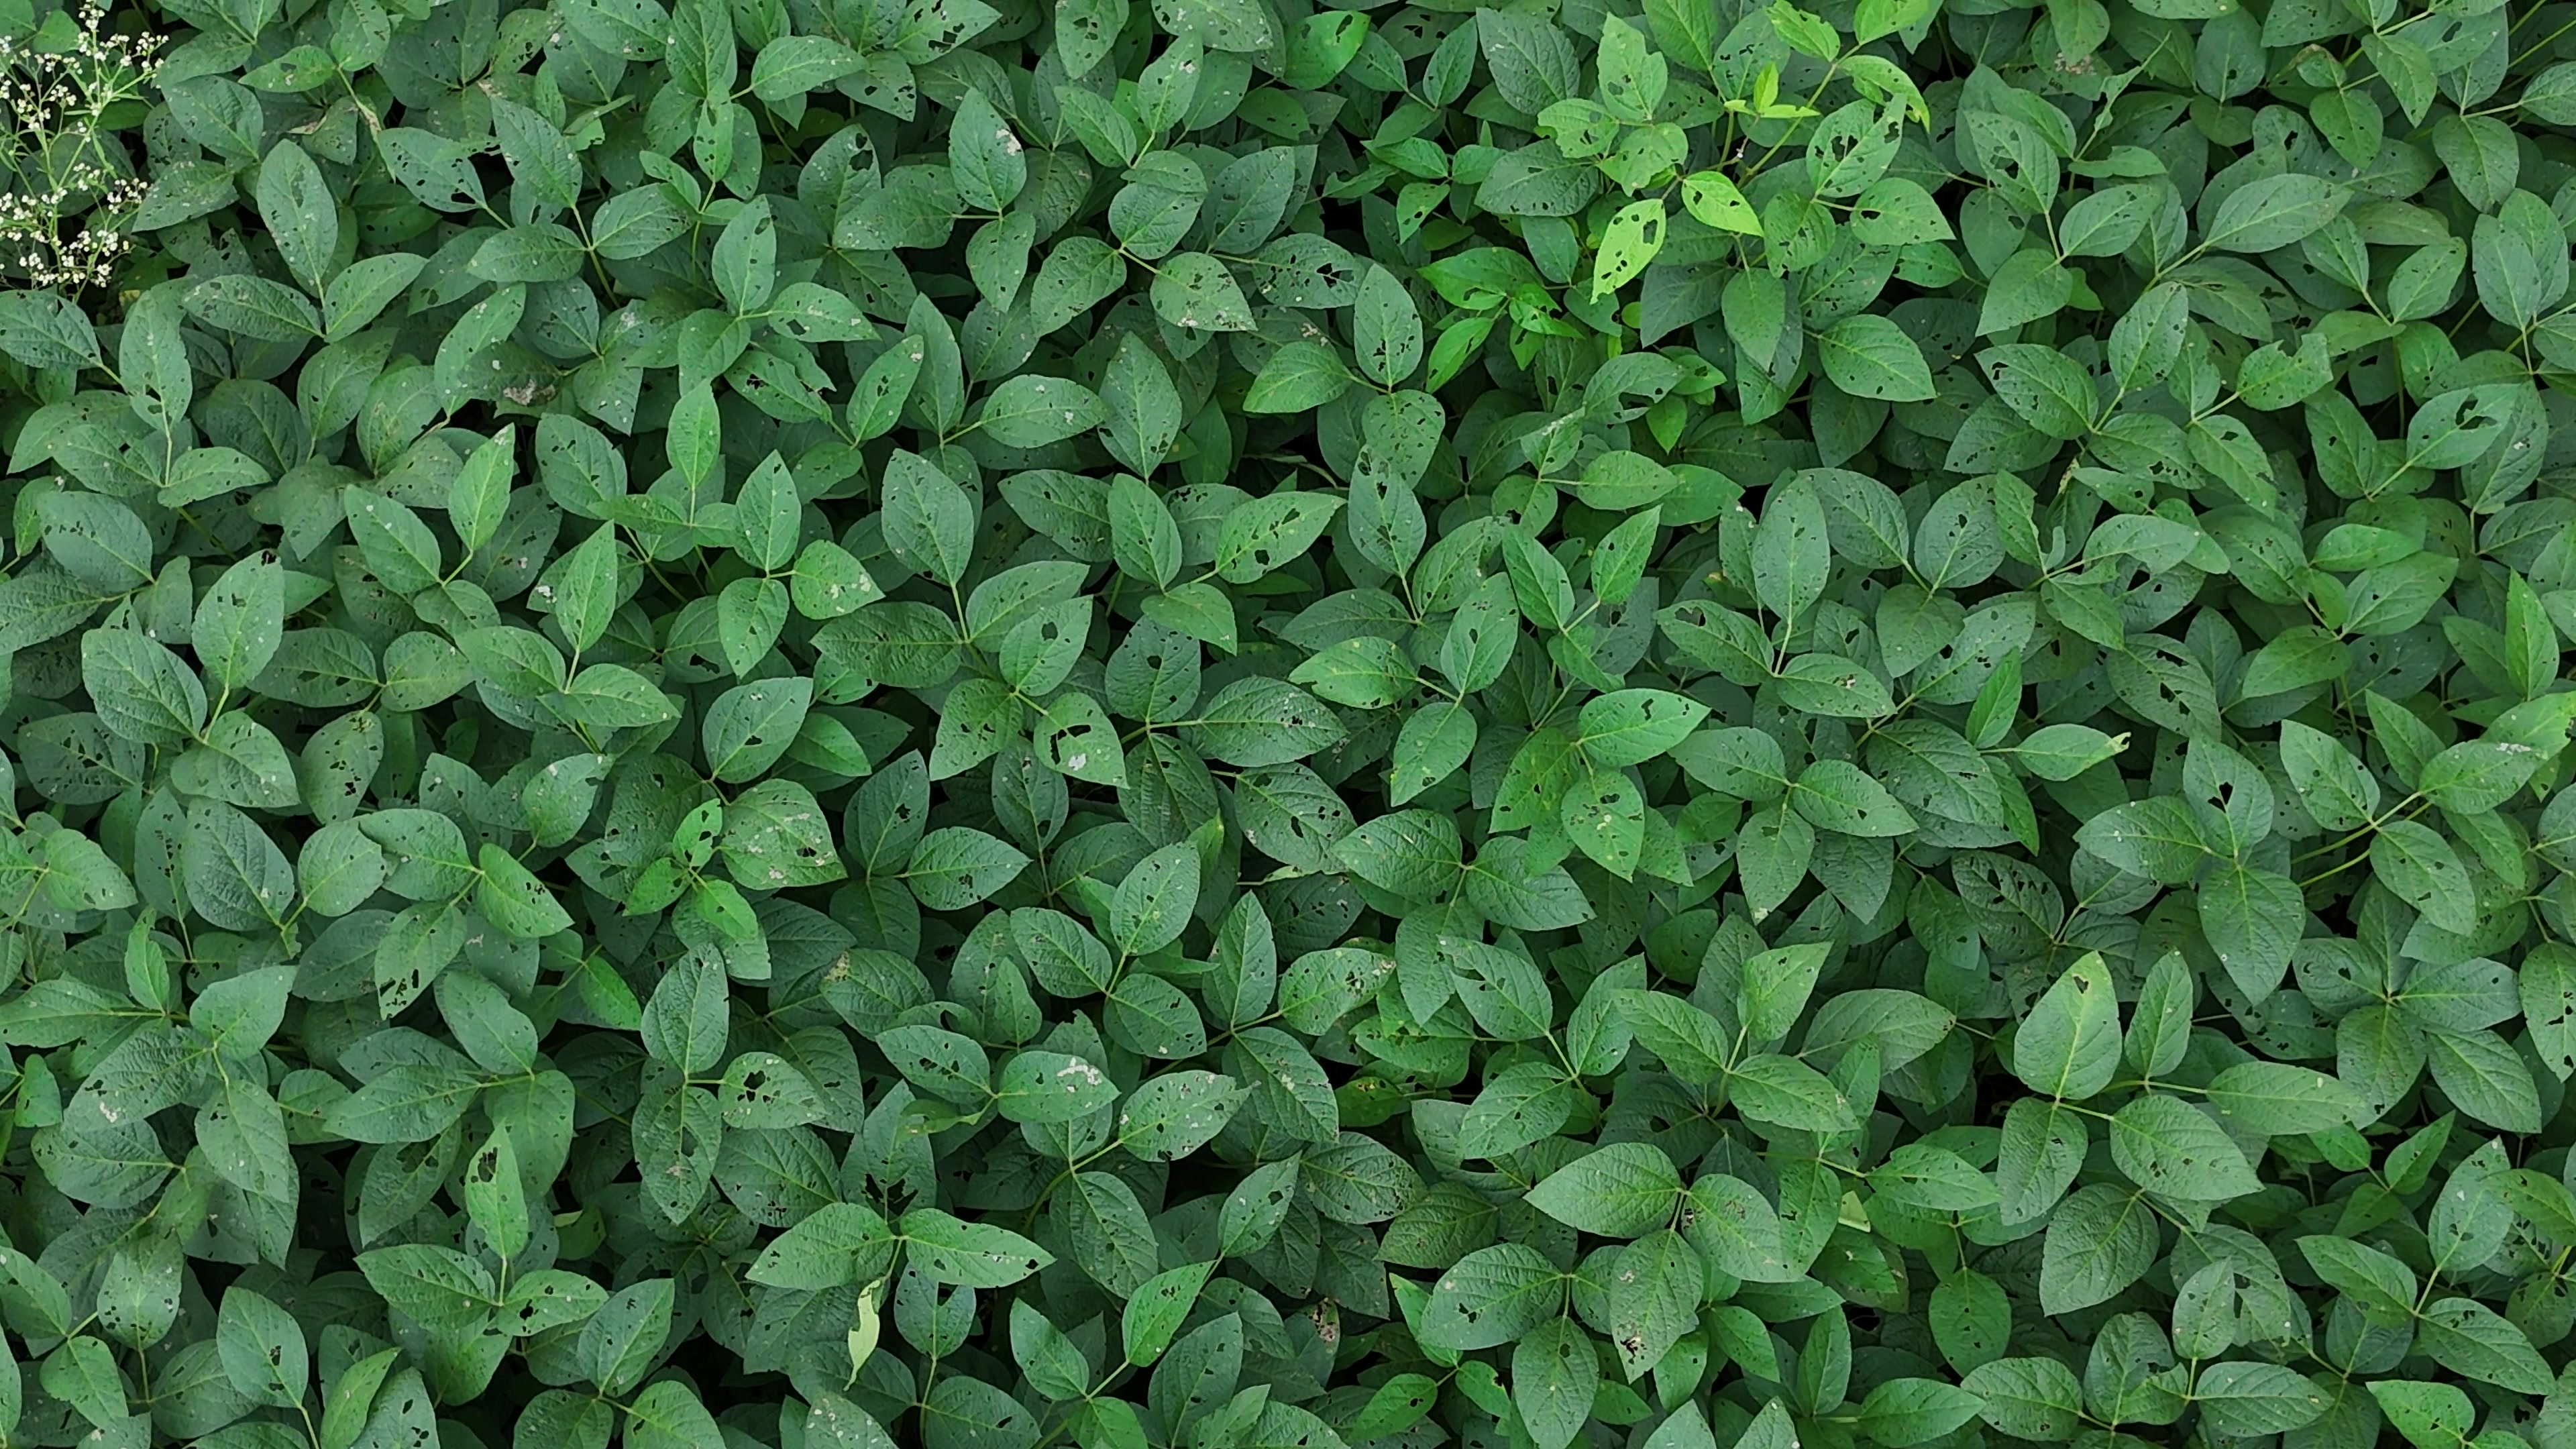
Label: Semilooper_Pest